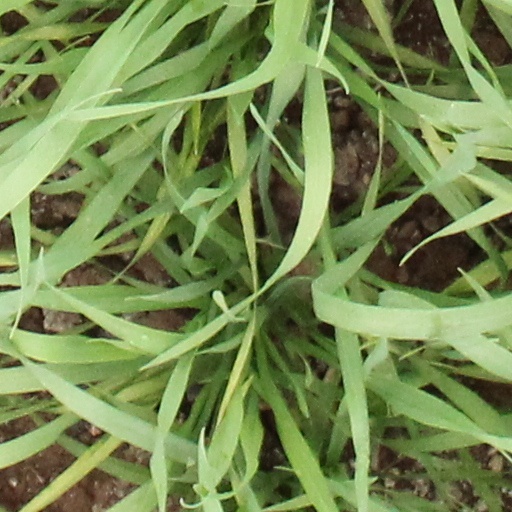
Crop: wheat